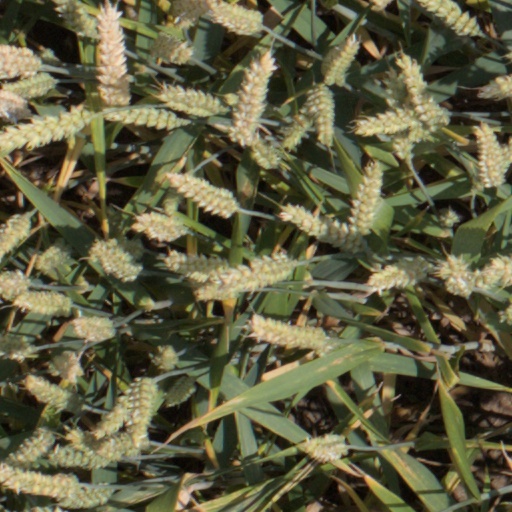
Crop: wheat